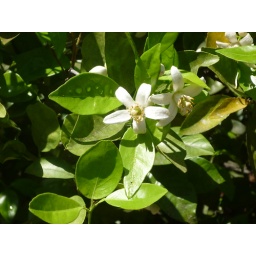
orange blossom flower in my grandparents' backyard, Florida.